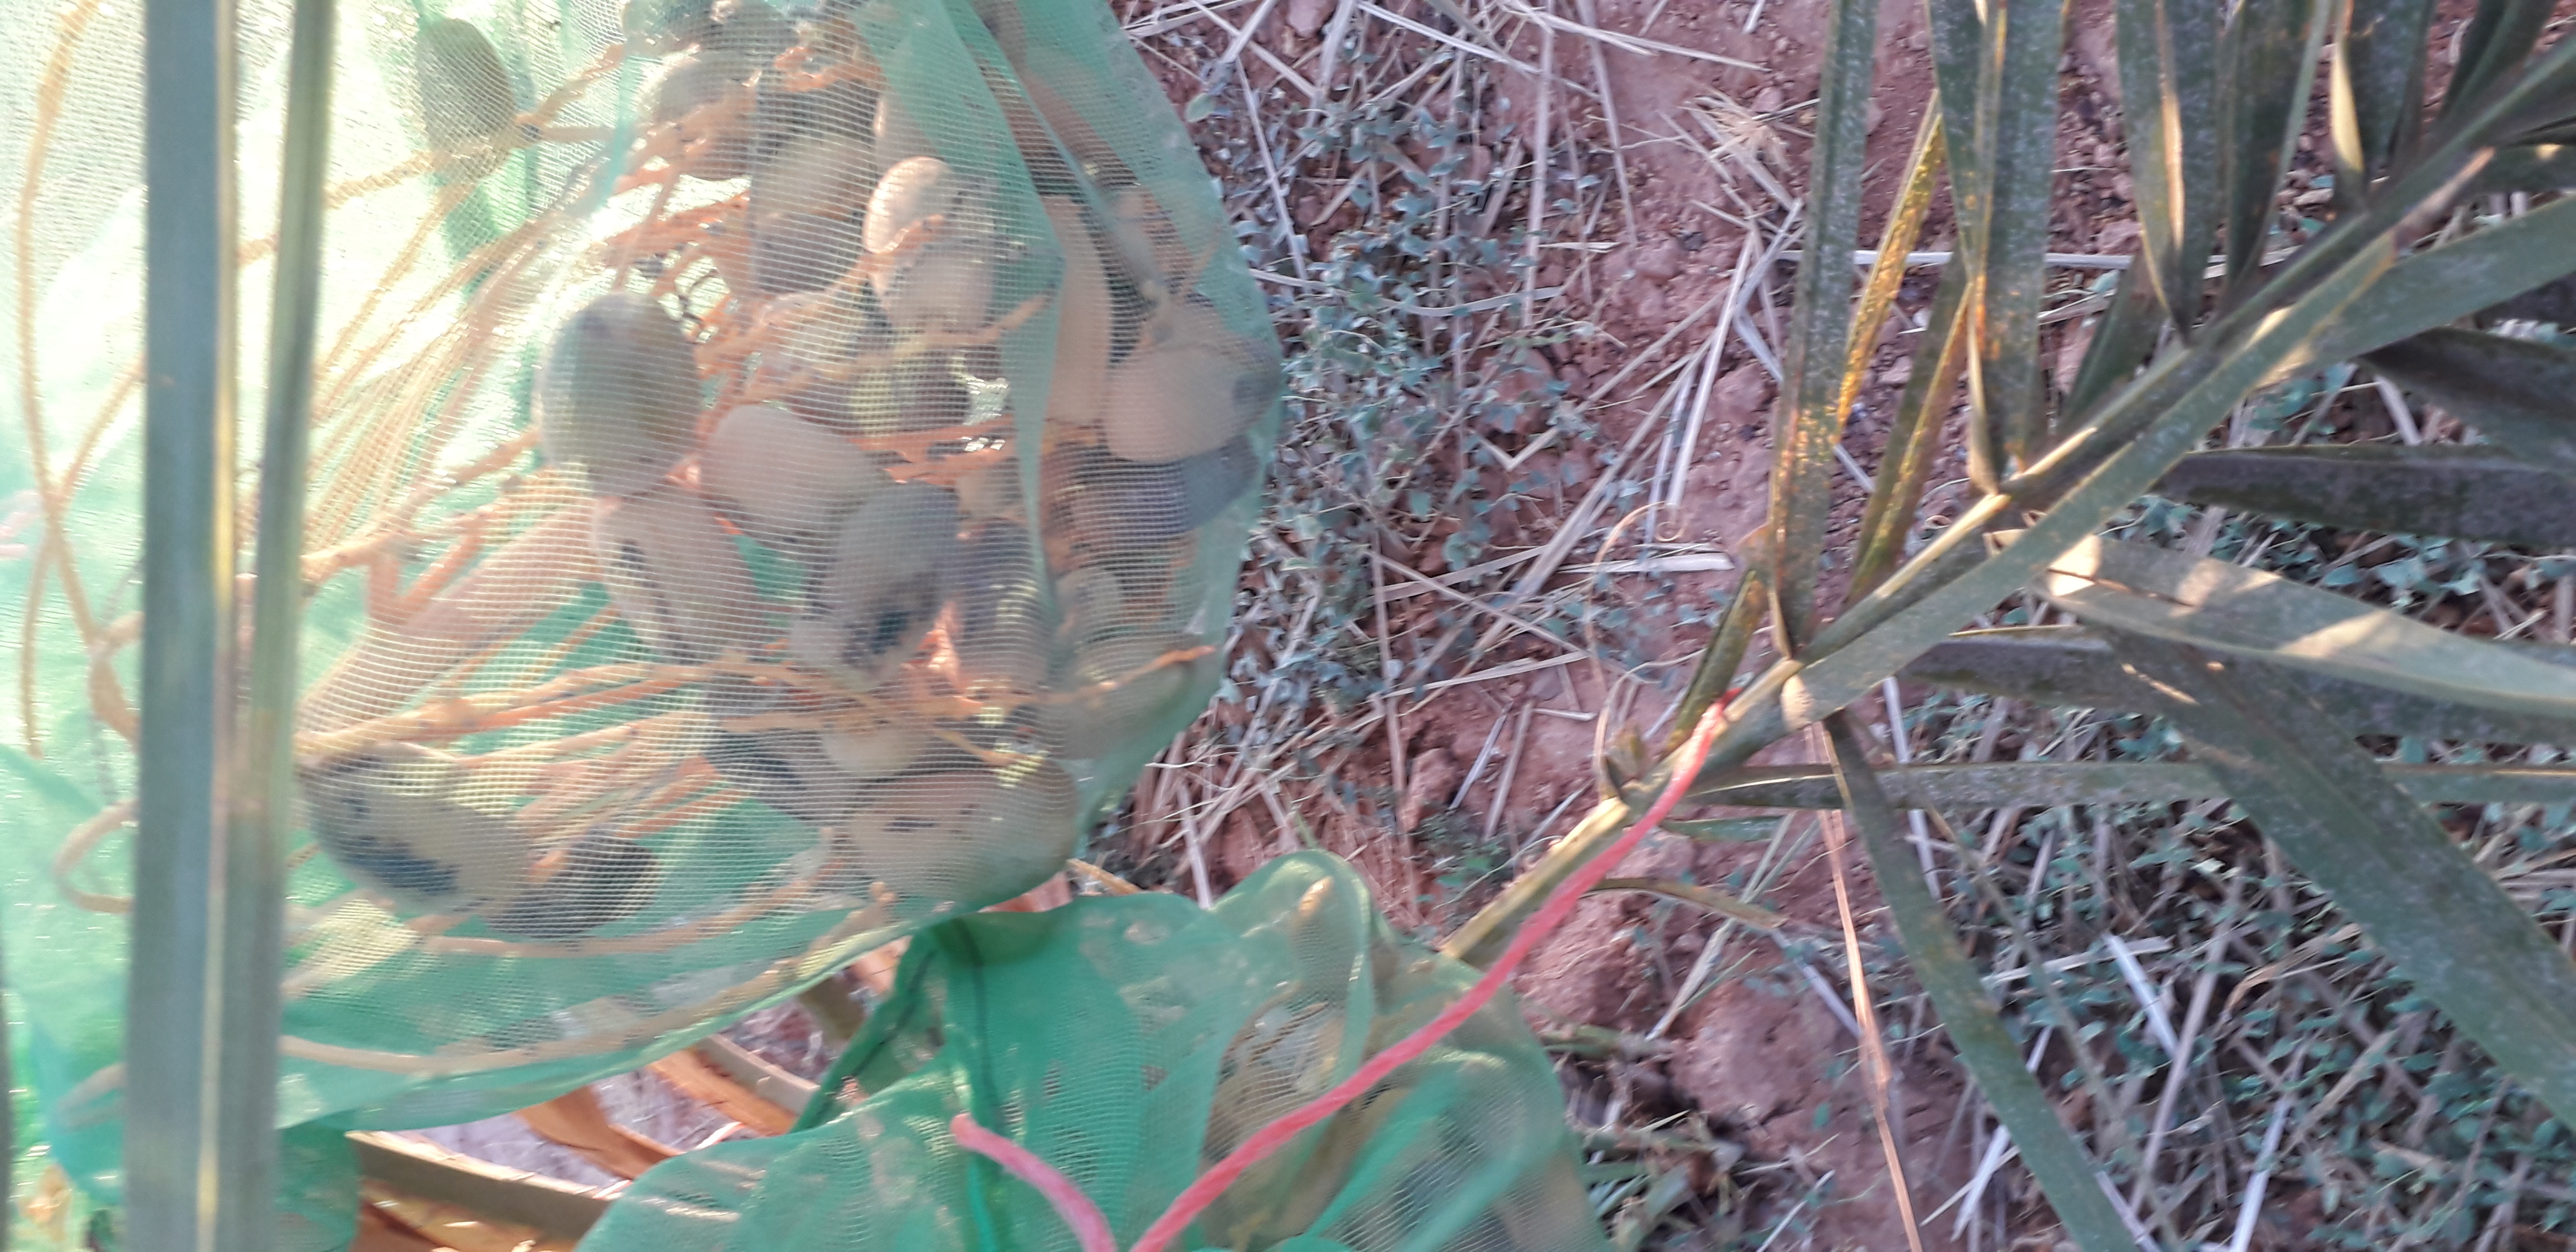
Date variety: Boumajhoul